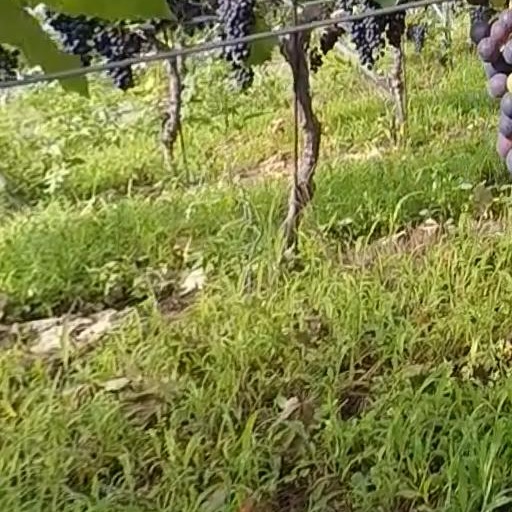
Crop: grape